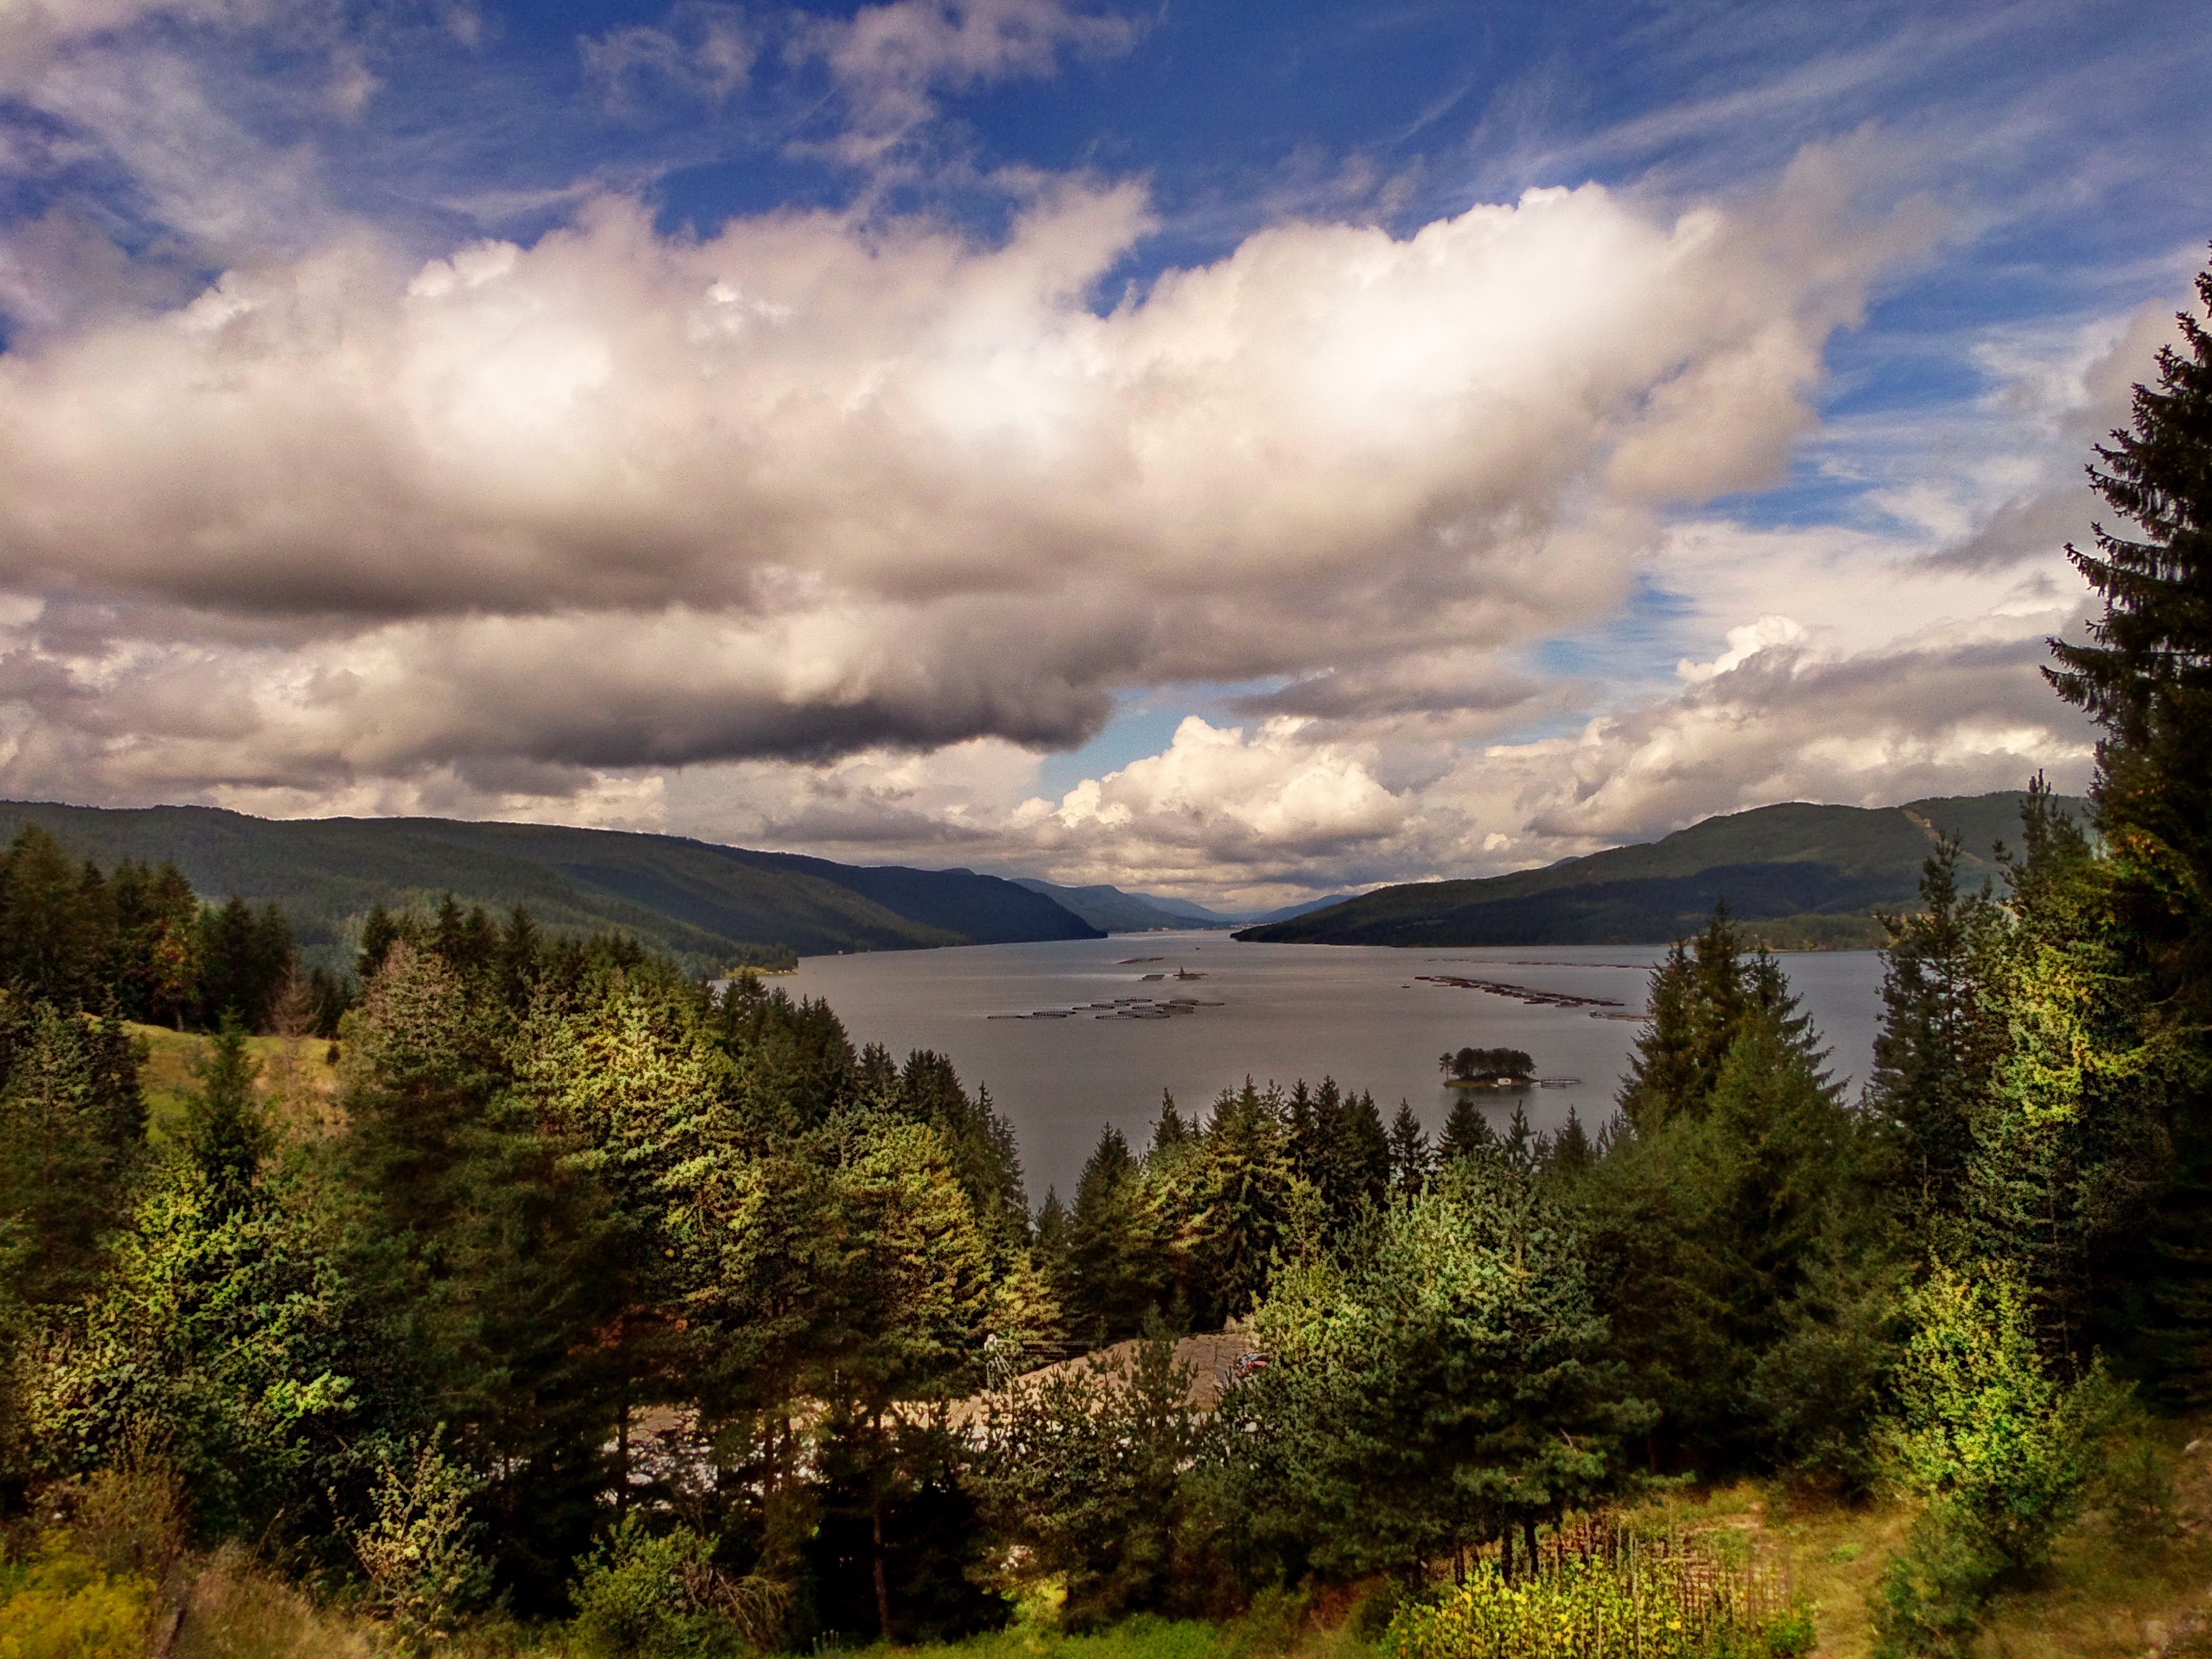
landscape, tree, nature, forest, wilderness, mountain, cloud, sky, morning, hill, lake, valley, mountain range, environment, reflection, weather, reservoir, highland, loch, rural area, meteorological phenomenon, atmospheric phenomenon, mountainous landforms